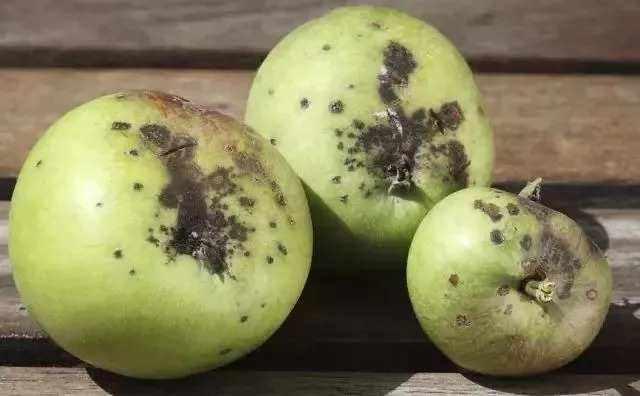
Plant: Apple
Disease: apple scab